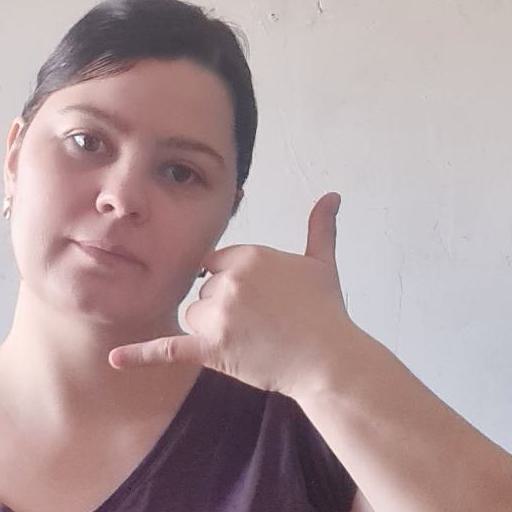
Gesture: call